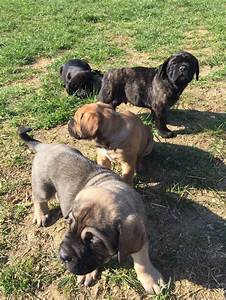
Label: cane